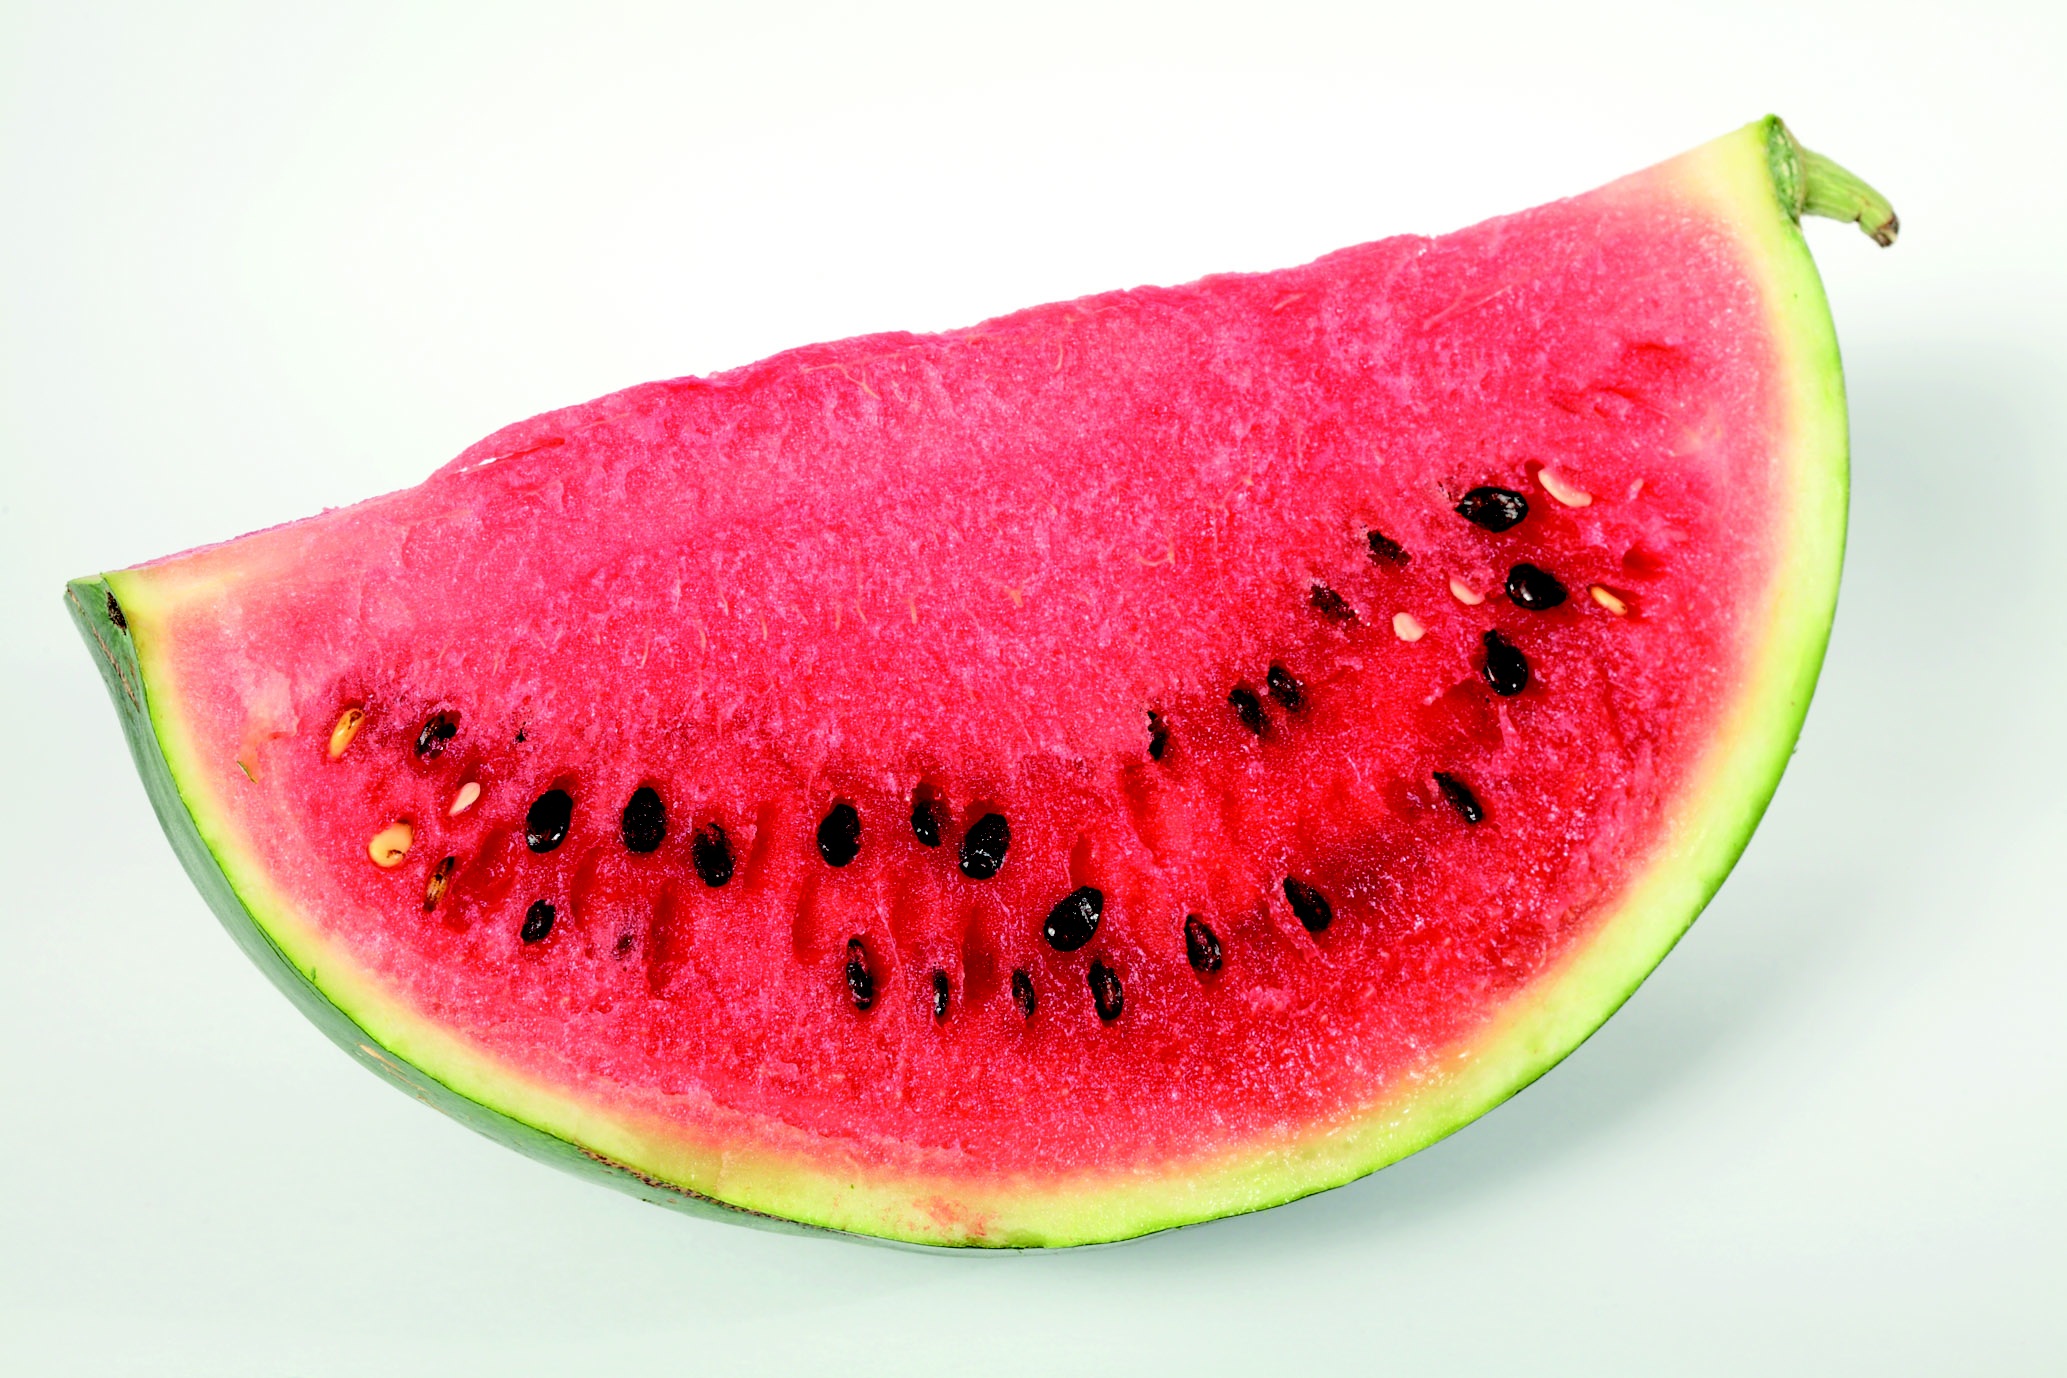
plant, fruit, sweet, summer, food, red, produce, watermelon, melon, flowering plant, berrie, black seeds, land plant, citrullus, cucumber gourd and melon family